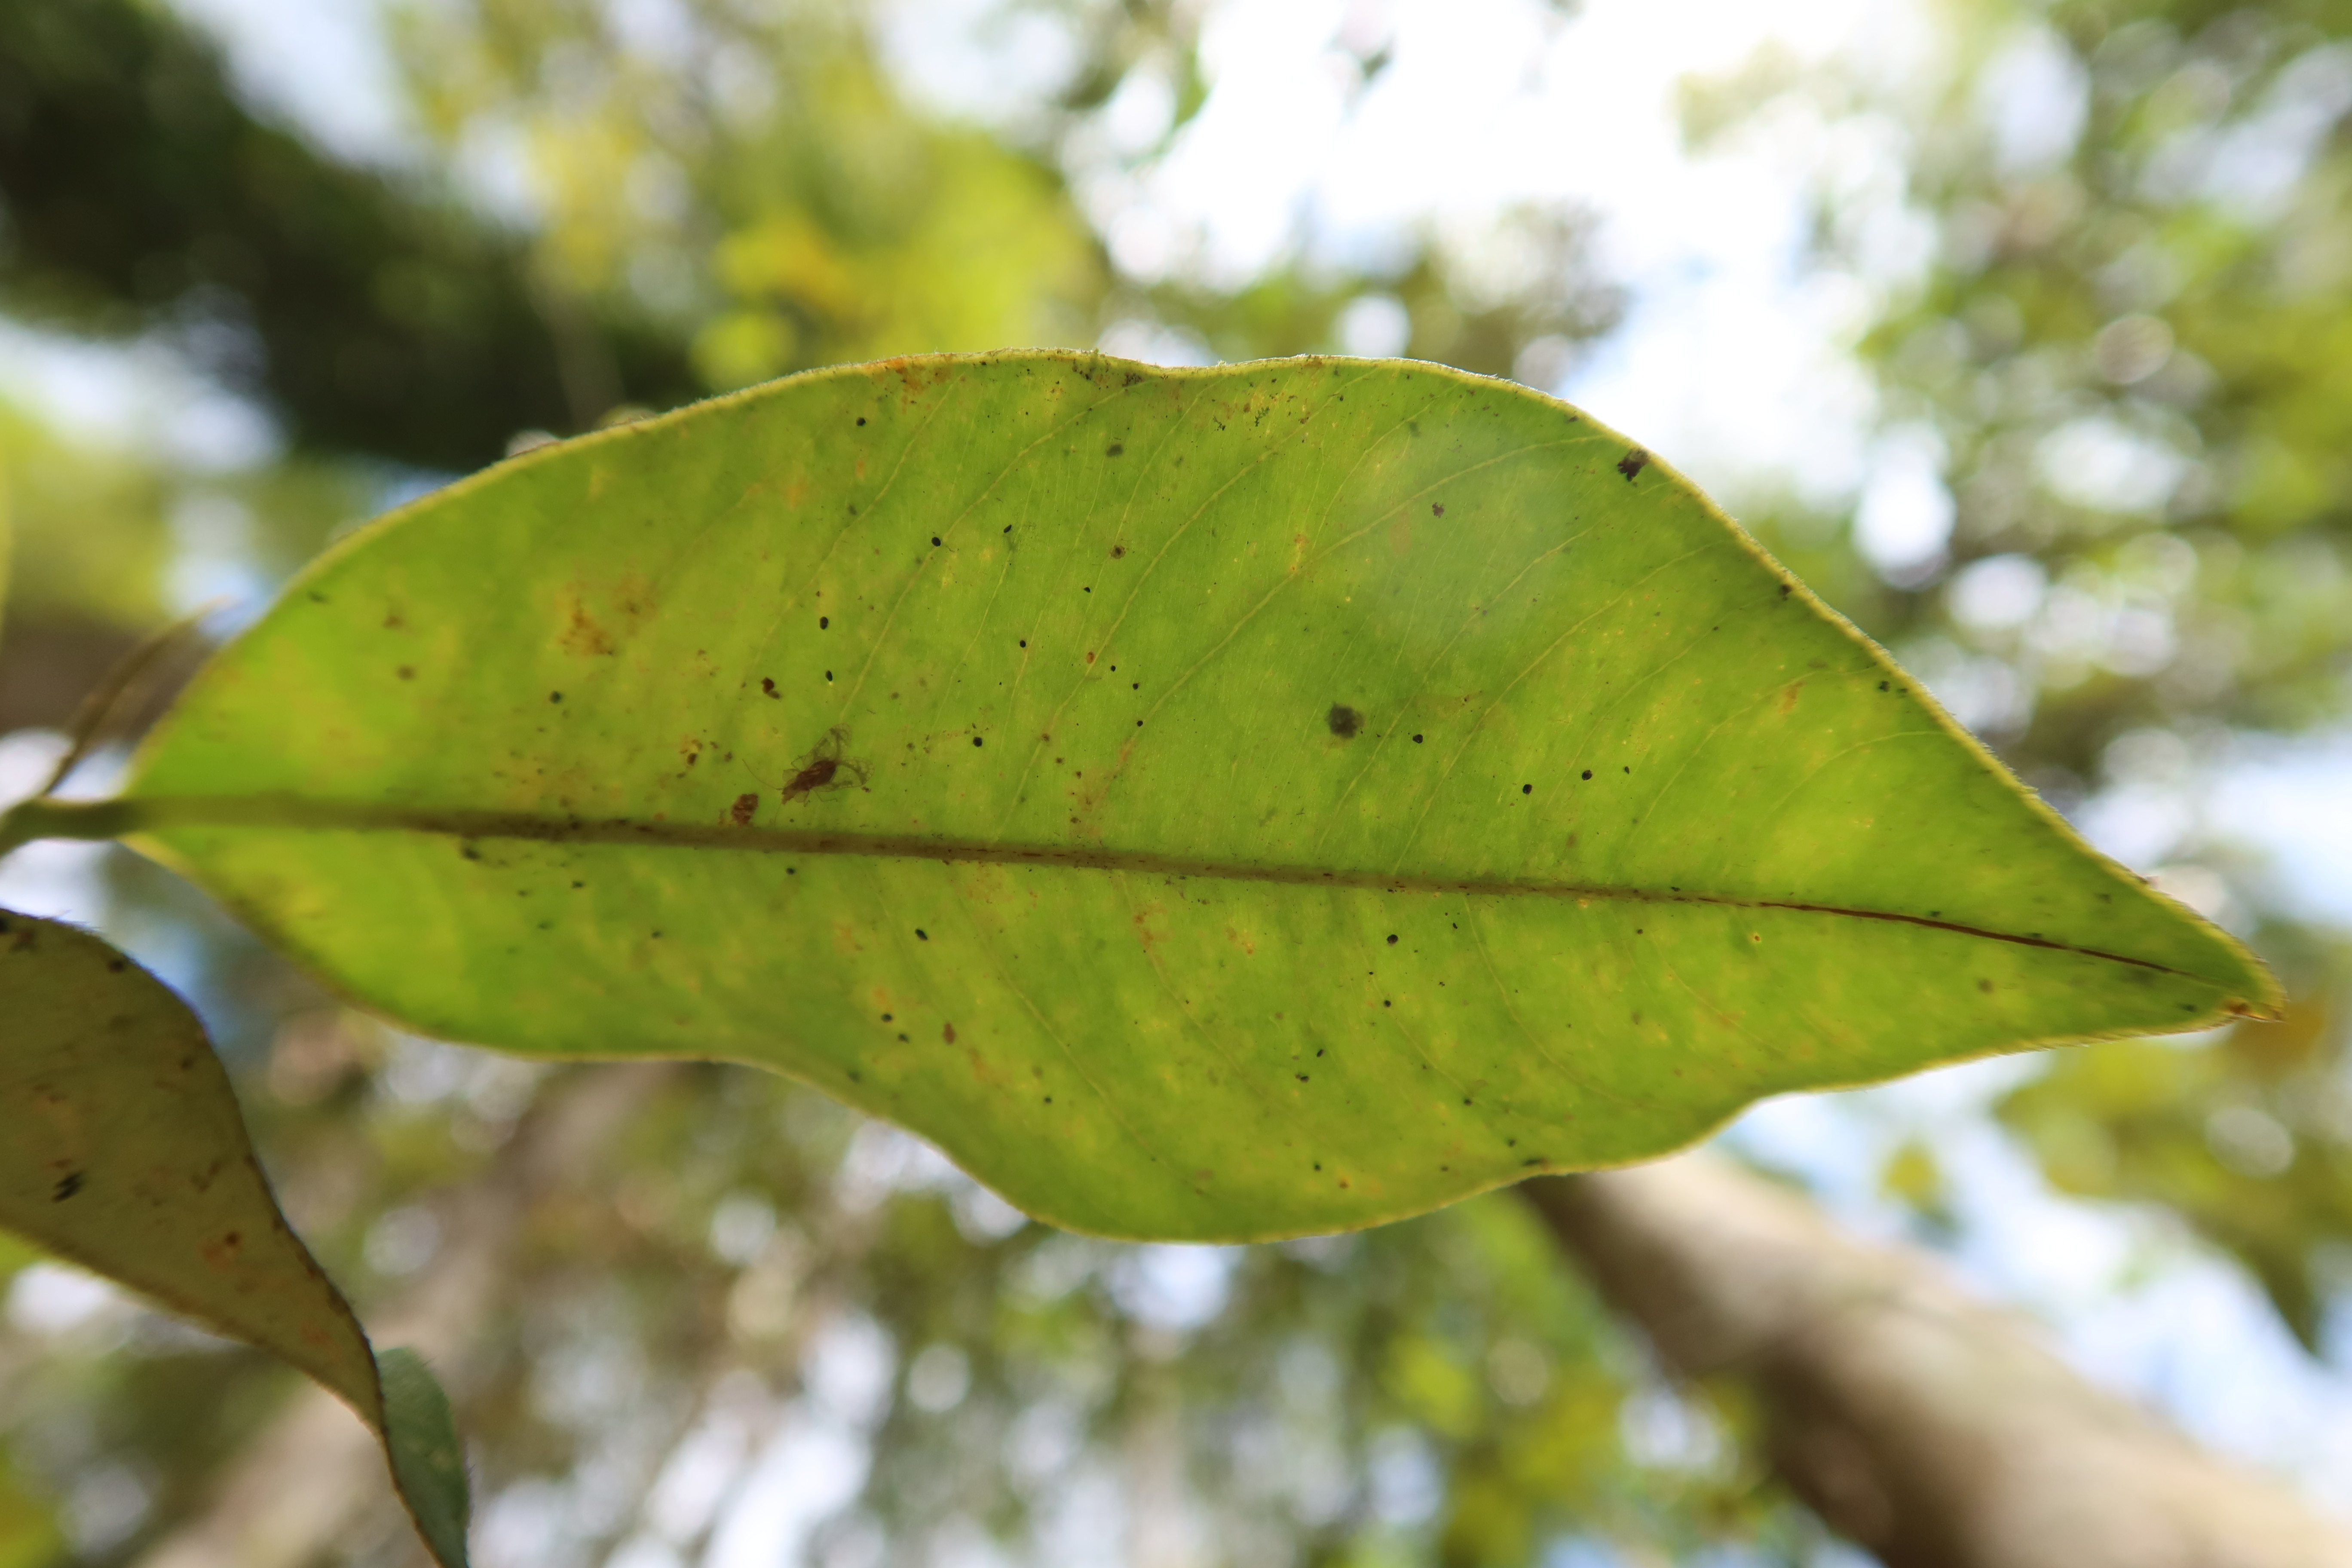
Label: Flea Beetles